Ian Gilmour, Baron Gilmour of Craigmillar

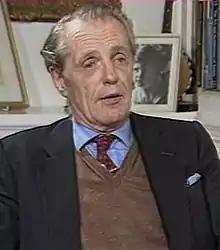
Gilmour being interviewed in 1985

Ian Hedworth John Little Gilmour, Baron Gilmour of Craigmillar, (8 July 1926 – 21 September 2007) was a Conservative Party politician in the United Kingdom. He was styled Sir Ian Gilmour, 3rd Baronet from 1977, having succeeded to his father's baronetcy, until he became a life peer in 1992. He was Secretary of State for Defence in 1974, in the government of Edward Heath. In the government of Margaret Thatcher, he was Lord Privy Seal from 1979 to 1981.